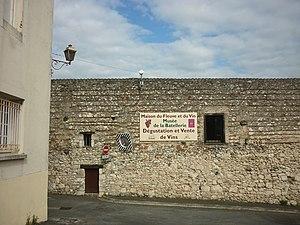
Musée du Fleuve et du Vin, musée de la Batellerie, promenade de la Batellerie, à Port-Sainte-Foy-et-Ponchapt (Dordogne).
La Maison du Fleuve et du Vin est située à Port-Sainte-Foy-et-Ponchapt en Dordogne, dans l'ancien quartier des mariniers du Port.
Port-Sainte-Foy-et-Ponchapt est une commune du Sud-Ouest de la France, située dans le département de la Dordogne, en région Nouvelle-Aquitaine.